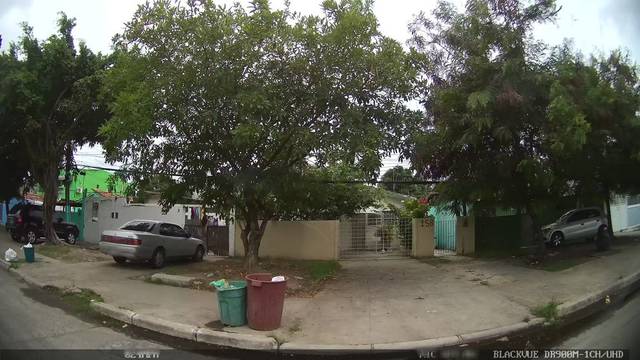
Region: Brazil
Coordinates: -8.068, -34.922